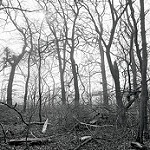
Label: forest